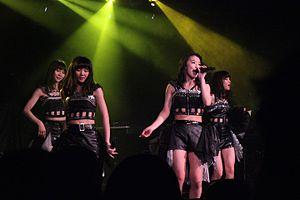
Tokyo Girls' Style est un groupe féminin de J-pop, composé de quatre idoles japonaises et ayant commencé leur carrière en 2010 et se produit actuellement sous le label Avex Trax.